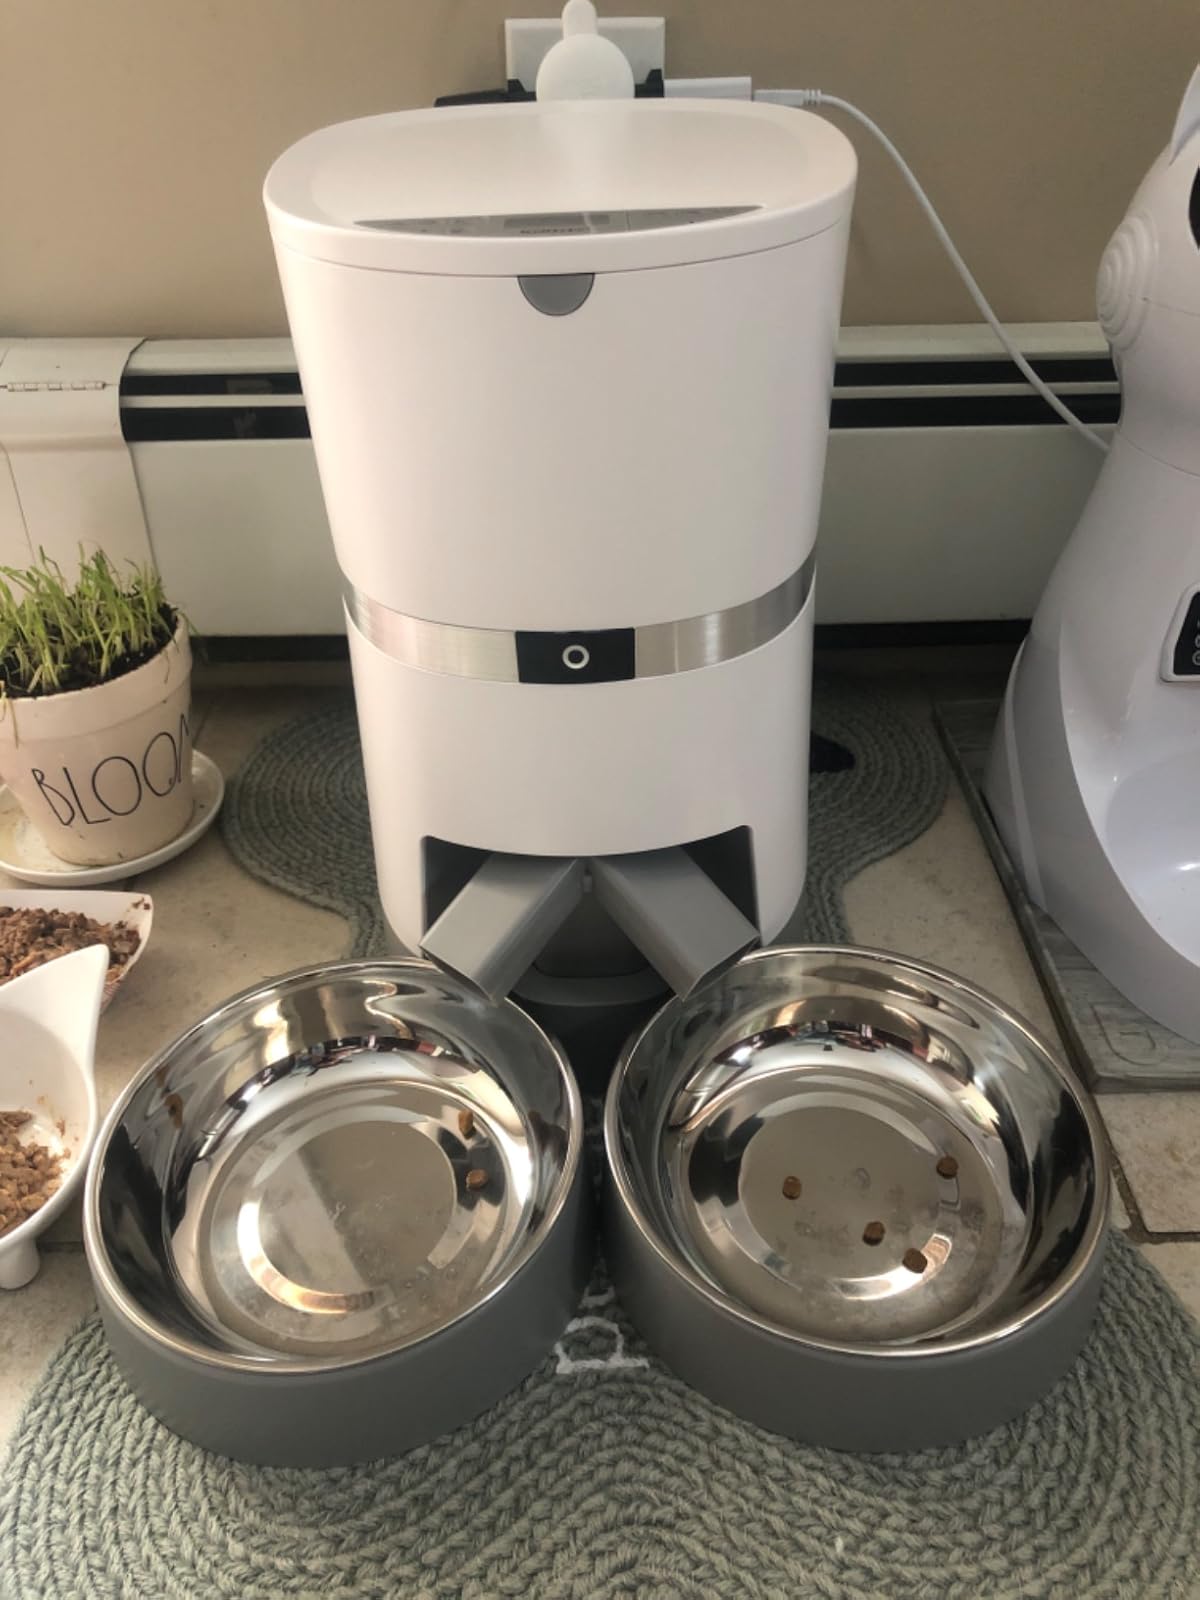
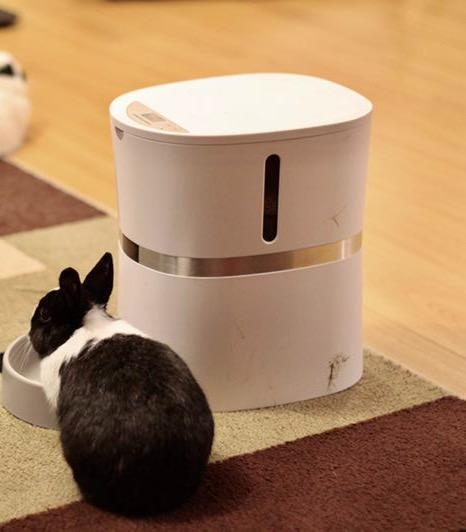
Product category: items_feeder
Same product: no